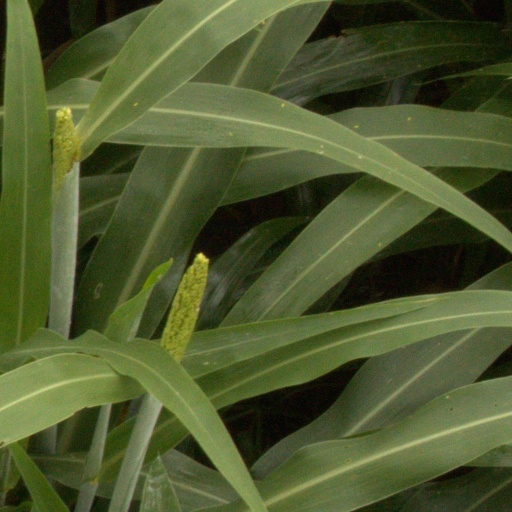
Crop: sorghum